Duchess Alexandra of Oldenburg

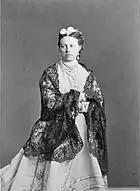
Grand Duchess Alexandra Petrovna. Princess Alexandra of Oldenburg. Early 1860s.

After Alexandra made her debut at court with a series of dinners and receptions, her parents arranged a high-status marriage for her. During a family dinner at the Anichkov Palace, Grand Duke Nicholas Nikolaevich, the third son of Tsar Nicholas I and her first cousin once removed, proposed and she accepted to marry him. The engagement was announced publicly that same day, 25 October 1855.